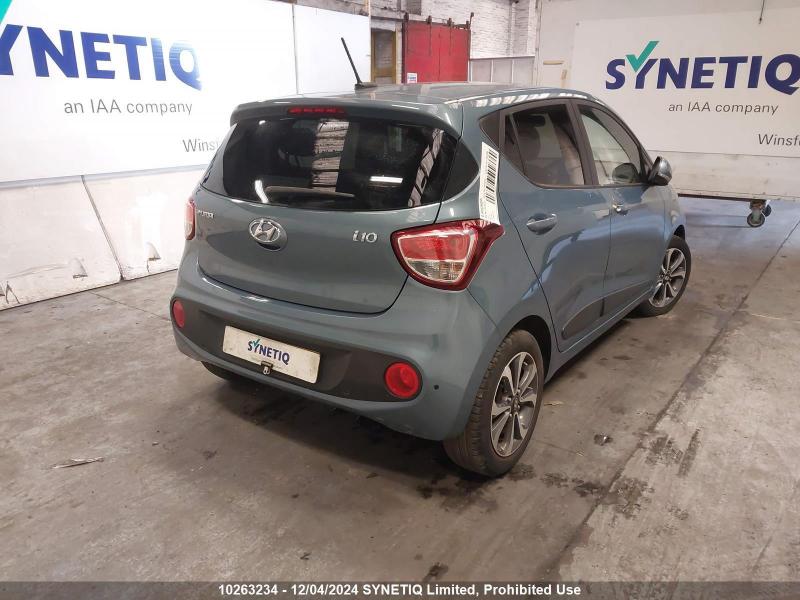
Aucun dommage détecté.
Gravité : aucun